Jason D. Anderson

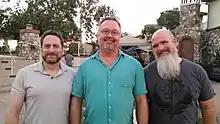
Fallout creators Tim Cain, Leonard Boyarsky and Jason Anderson

Anderson carried out a plethora of tasks at Troika. While doing considerable work on two of the company's three released titles ("" and ""), he also handled managerial tasks related to running the company. These included creating design documents for future games, managing projects, interactions with publishers and directing artists.